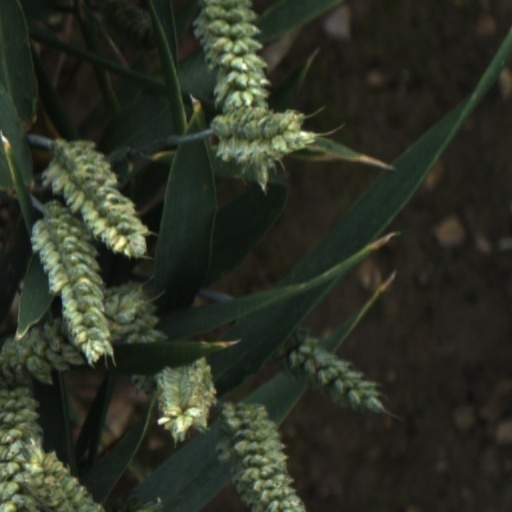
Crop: wheat